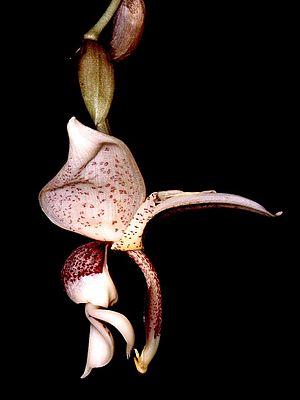
La flore en Colombie se caractérise par une biodiversité importante, avec le taux le plus élevé d'espèces par unité de surface à travers le monde. Plus de 130 000 espèces ont été signalées sur le territoire colombien.